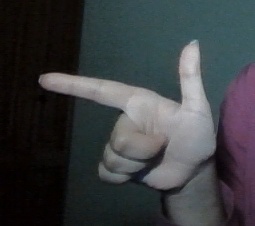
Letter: yaa